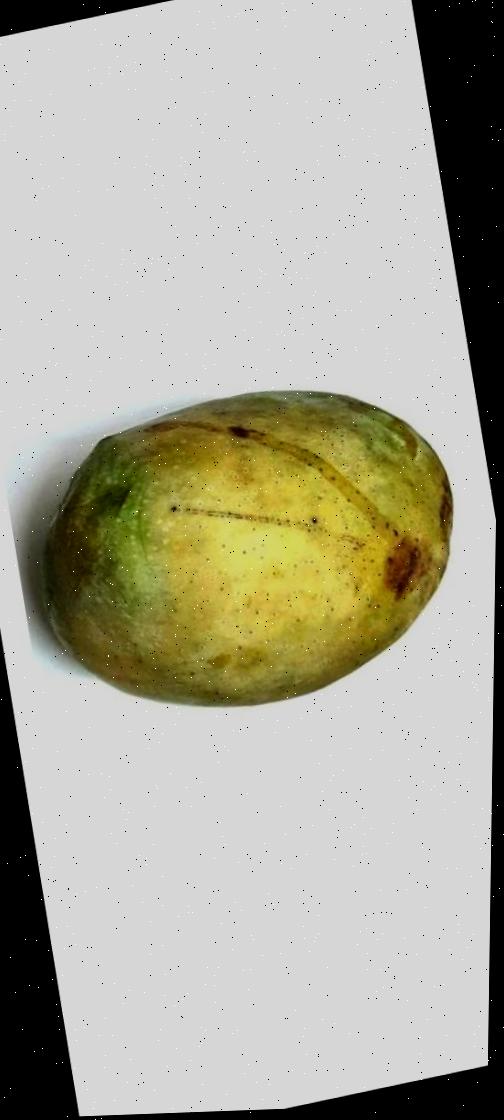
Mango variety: Fazli Classic